Sundergarh

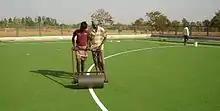
Hockey turf in Sundergarh

A new synthetic (polygrass) hockey turf has been laid at the SAI Sports Complex in Bhawanipur, Sundargarh. This is the third synthetic hockey turf in the district of Sundargarh. The other turfs are at Panposh (Panposh Hockey Hostel) and Rourkela (Biju Patnaik Hockey Stadium). The Sports Authority of India (SAI) had approved the Rs. 2.25 crores project in 2007. The base work for the turf began in 2007, and was completed by May 2008. Then began the wait for synthetic turf, which arrived only in November 2008, and was subsequently laid by February 2009.